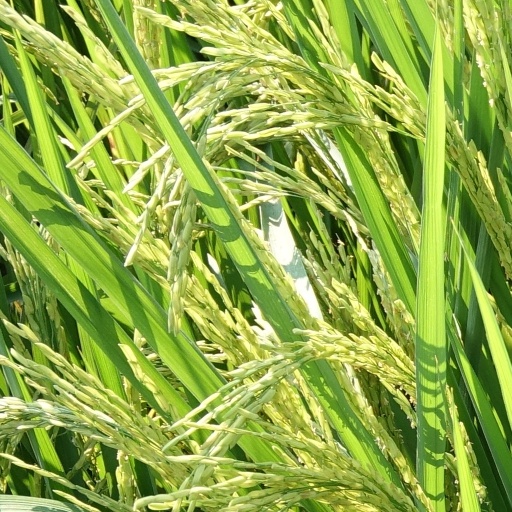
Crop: rice